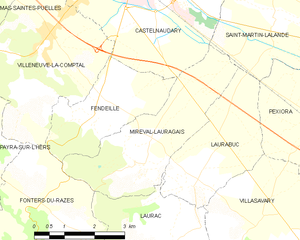
Carte des communes françaises: Mireval-Lauragais
Mireval-Lauragais est une commune française située dans le département de l'Aude, en région Occitanie.